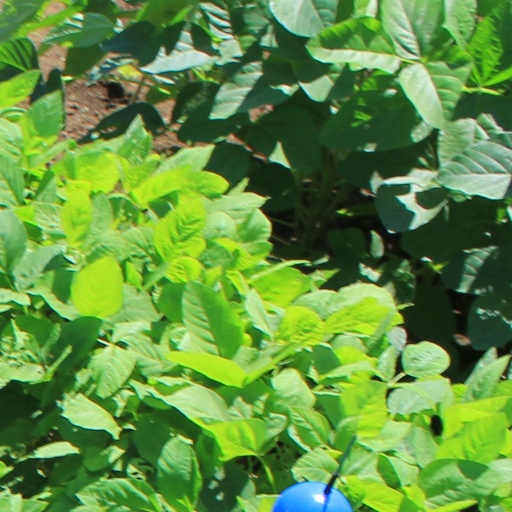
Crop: soybean